The Donna Reed Show

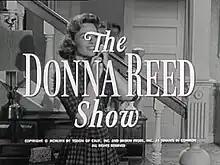
First season title screen

The Donna Reed Show is an American sitcom starring Donna Reed as the middle-class housewife Donna Stone. Carl Betz co-stars as her pediatrician husband Dr. Alex Stone, and Shelley Fabares and Paul Petersen as their teenage children, Mary and Jeff. The show originally aired on ABC from September 24, 1958, to March 19, 1966.